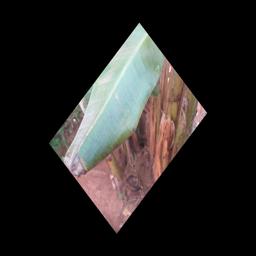
Label: MALBHOG LEAF